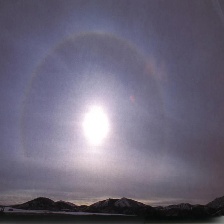
Cloud type: Cirrostratus